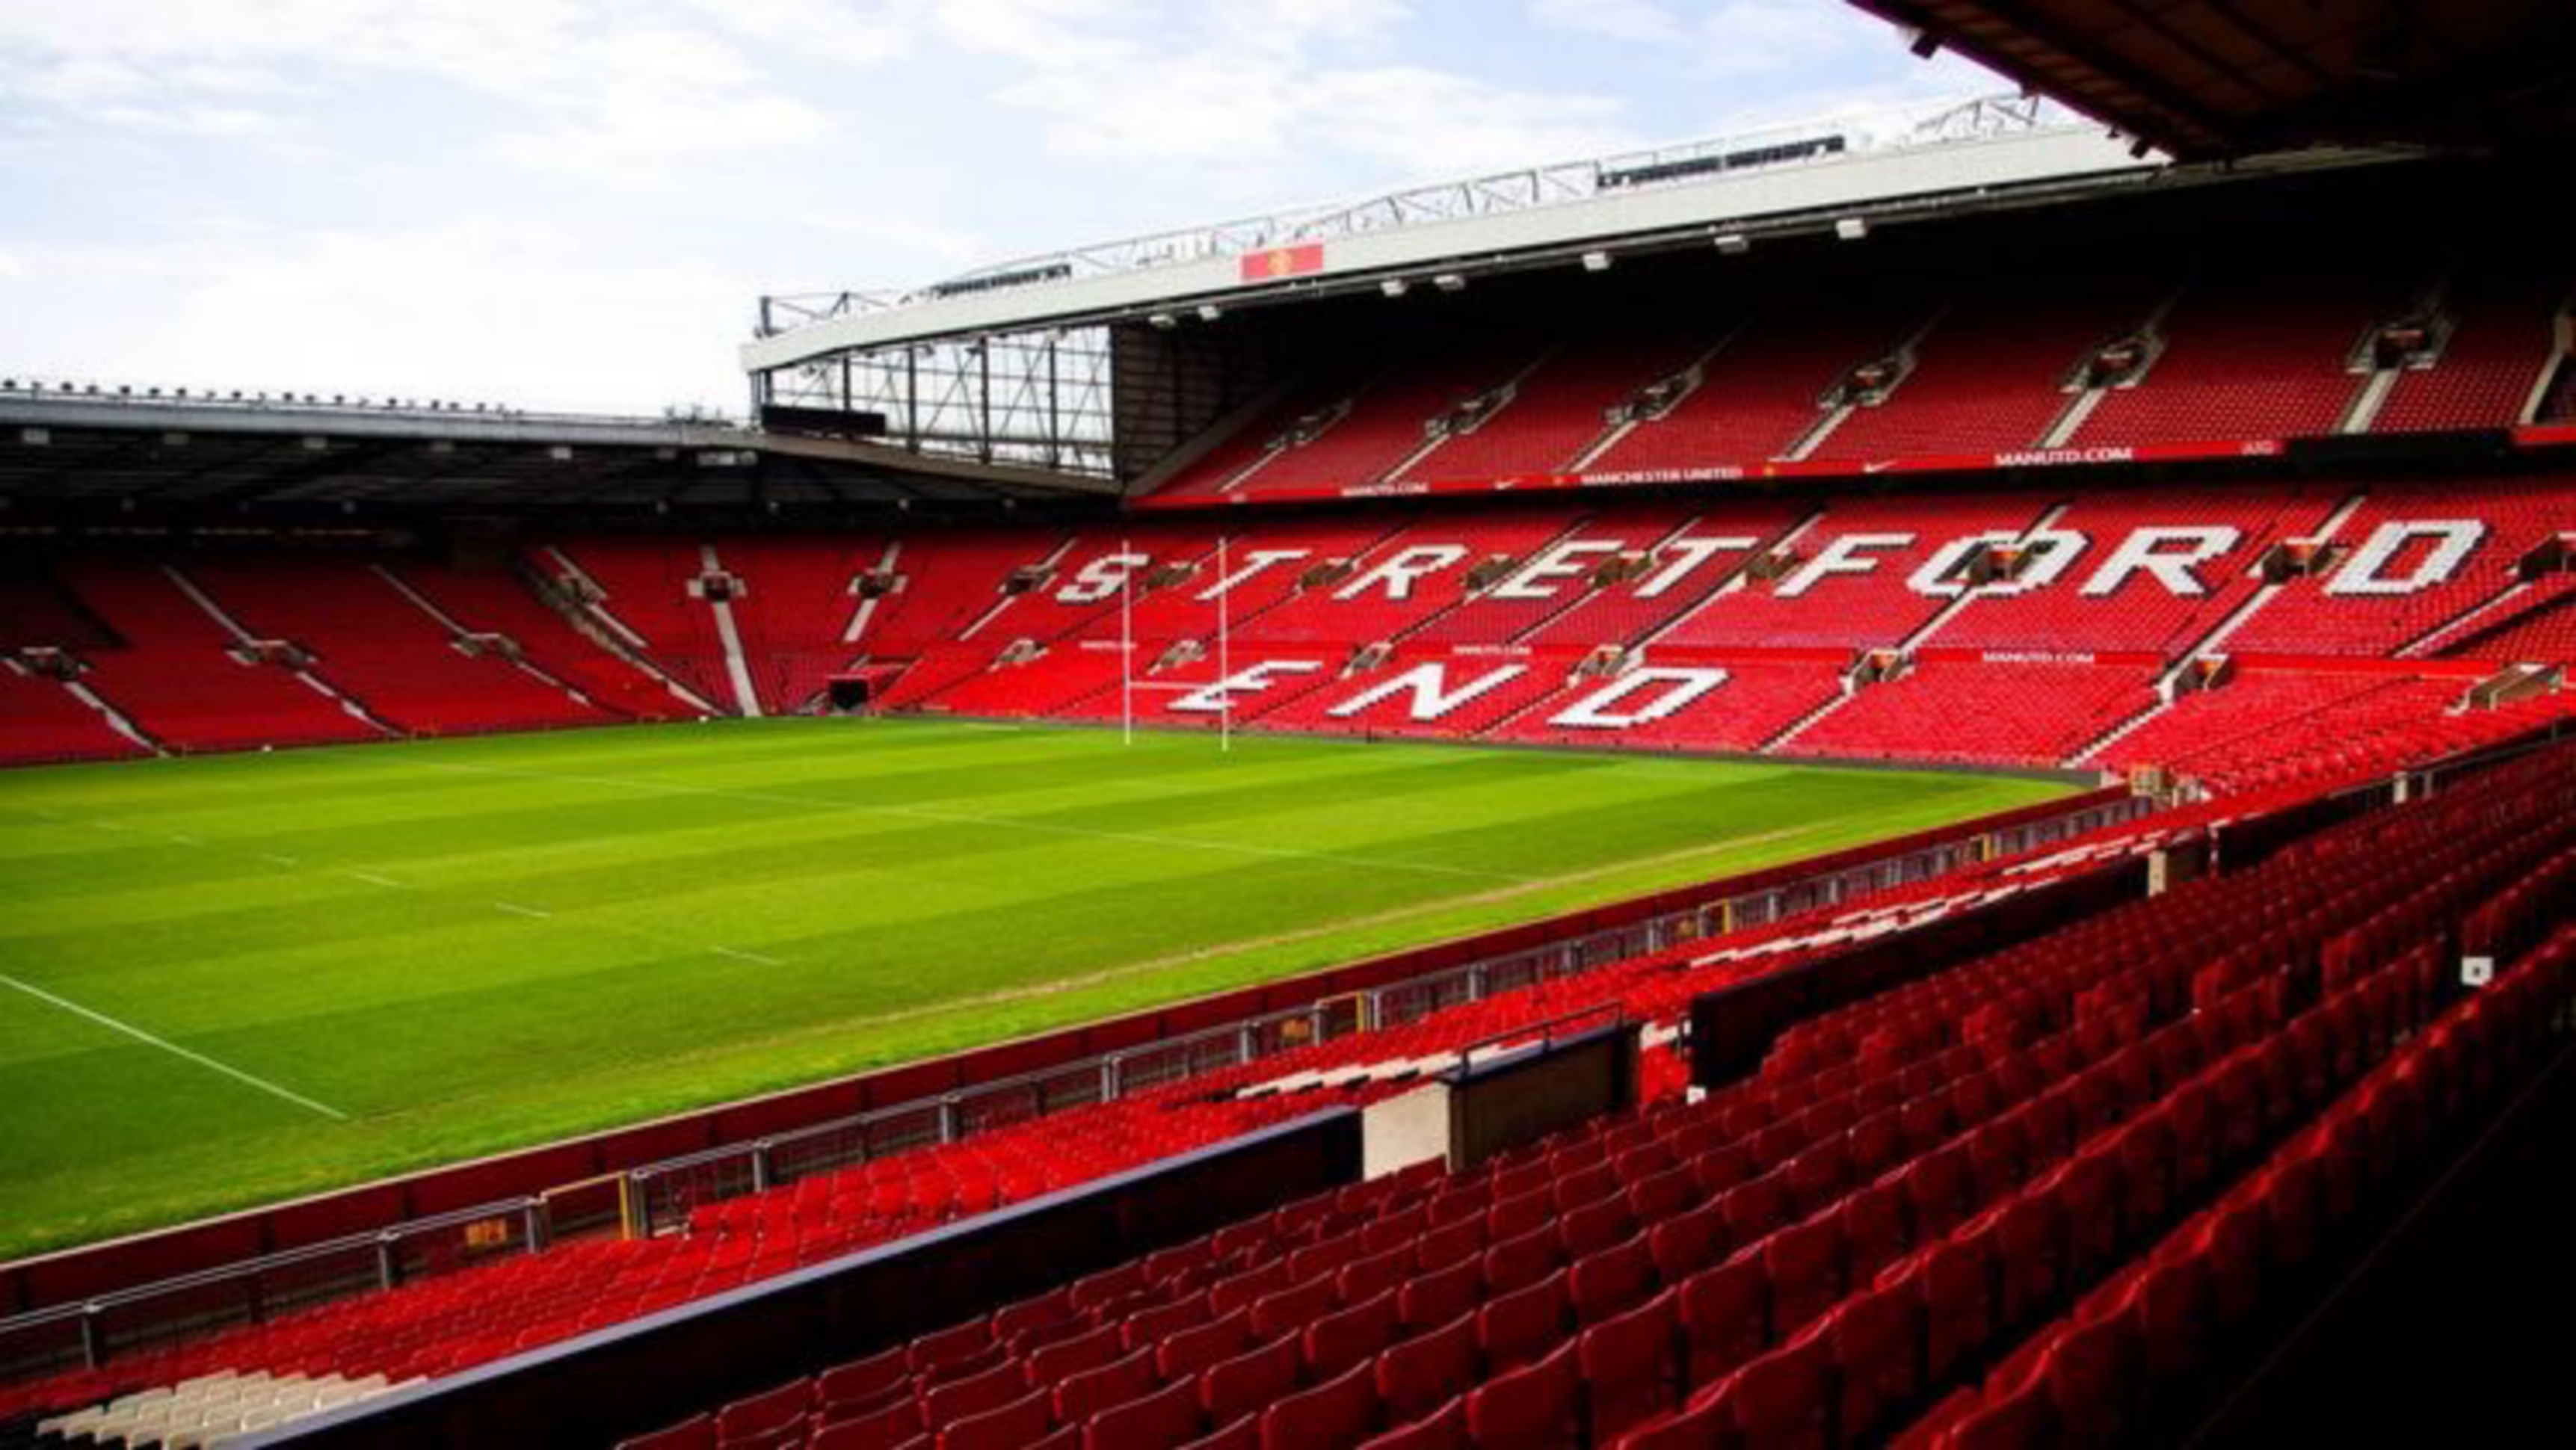
football, manchester united, football stadium, football wallpaper, old, picture, red devil, soccer, sky, cloud, plant, ball game, sports, team sport, grass, arena, stadium, artificial turf, sport venue, event, rectangle, soccer specific stadium